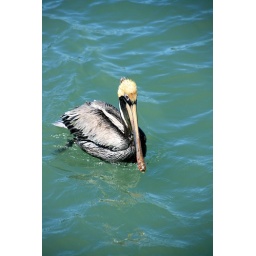
bird in the water (2)